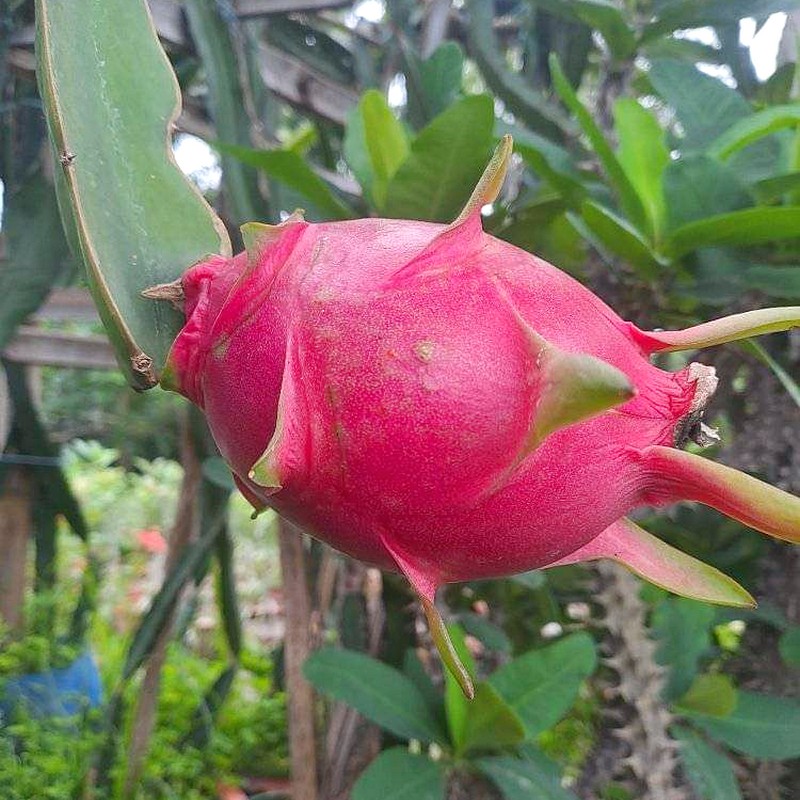
Label: Fresh Dragon Fruit